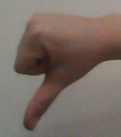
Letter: waw